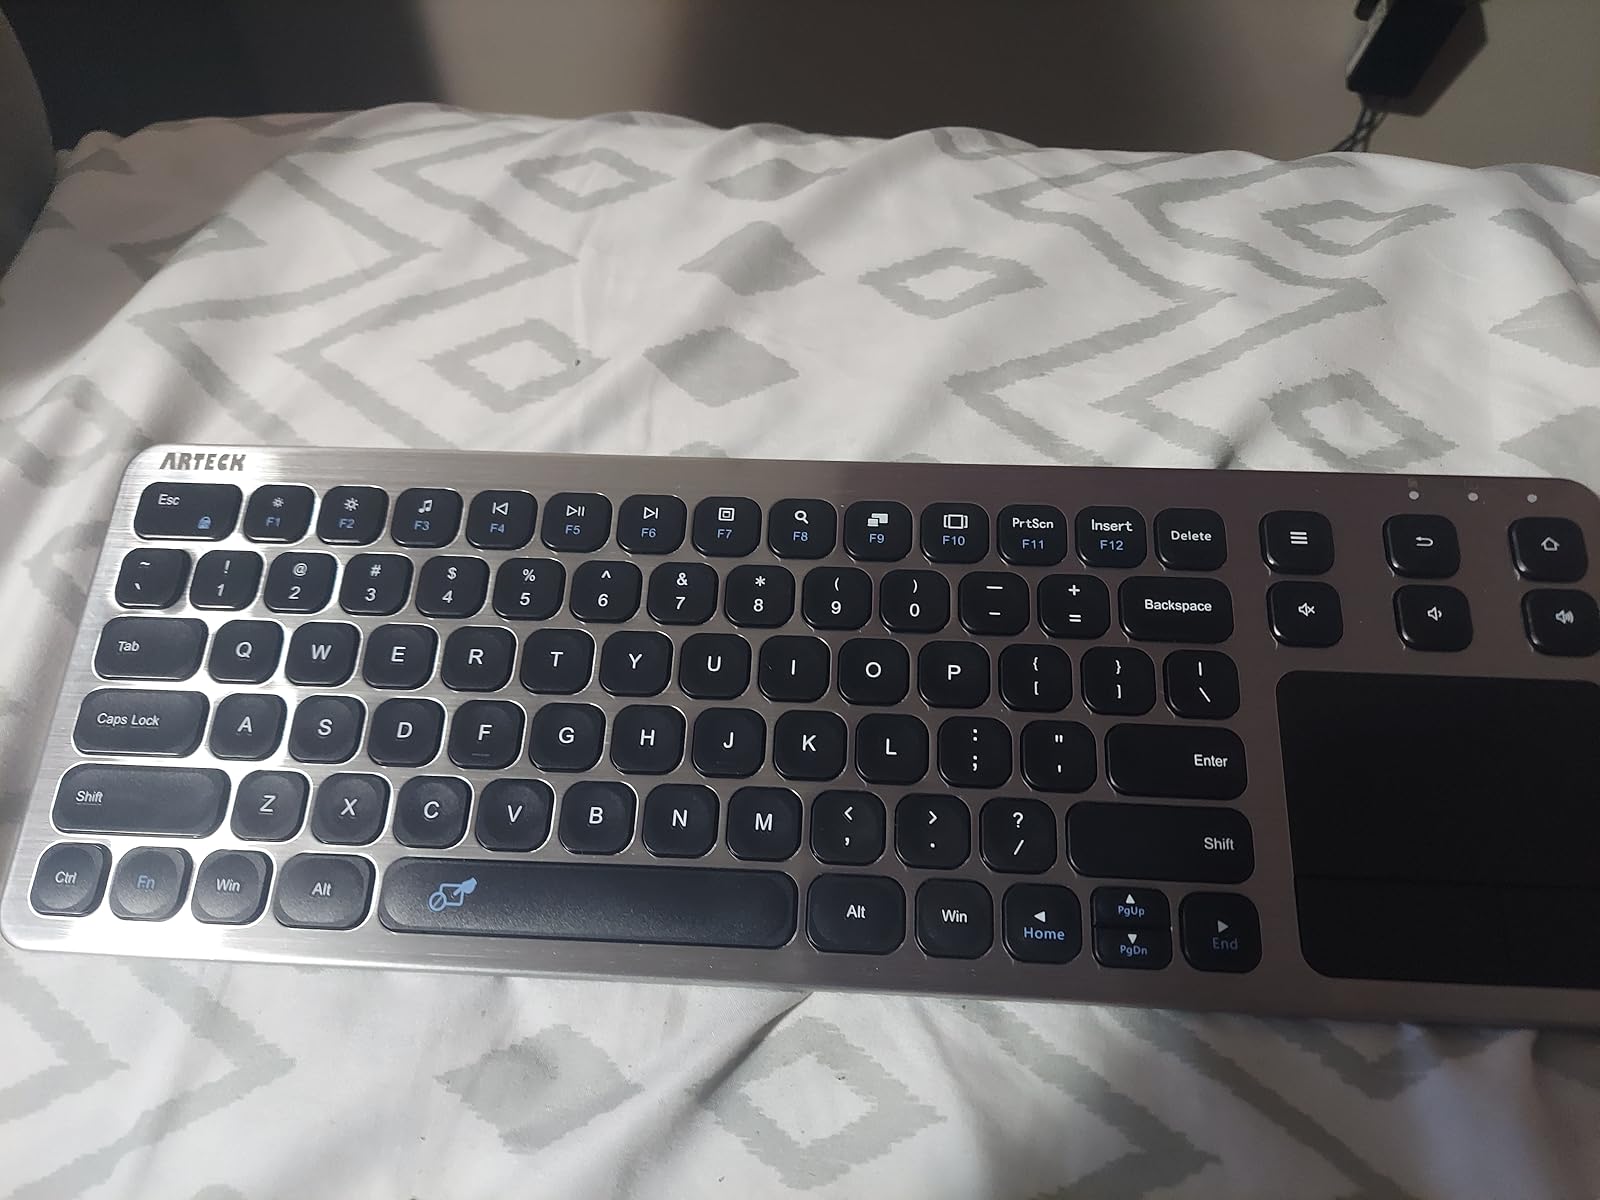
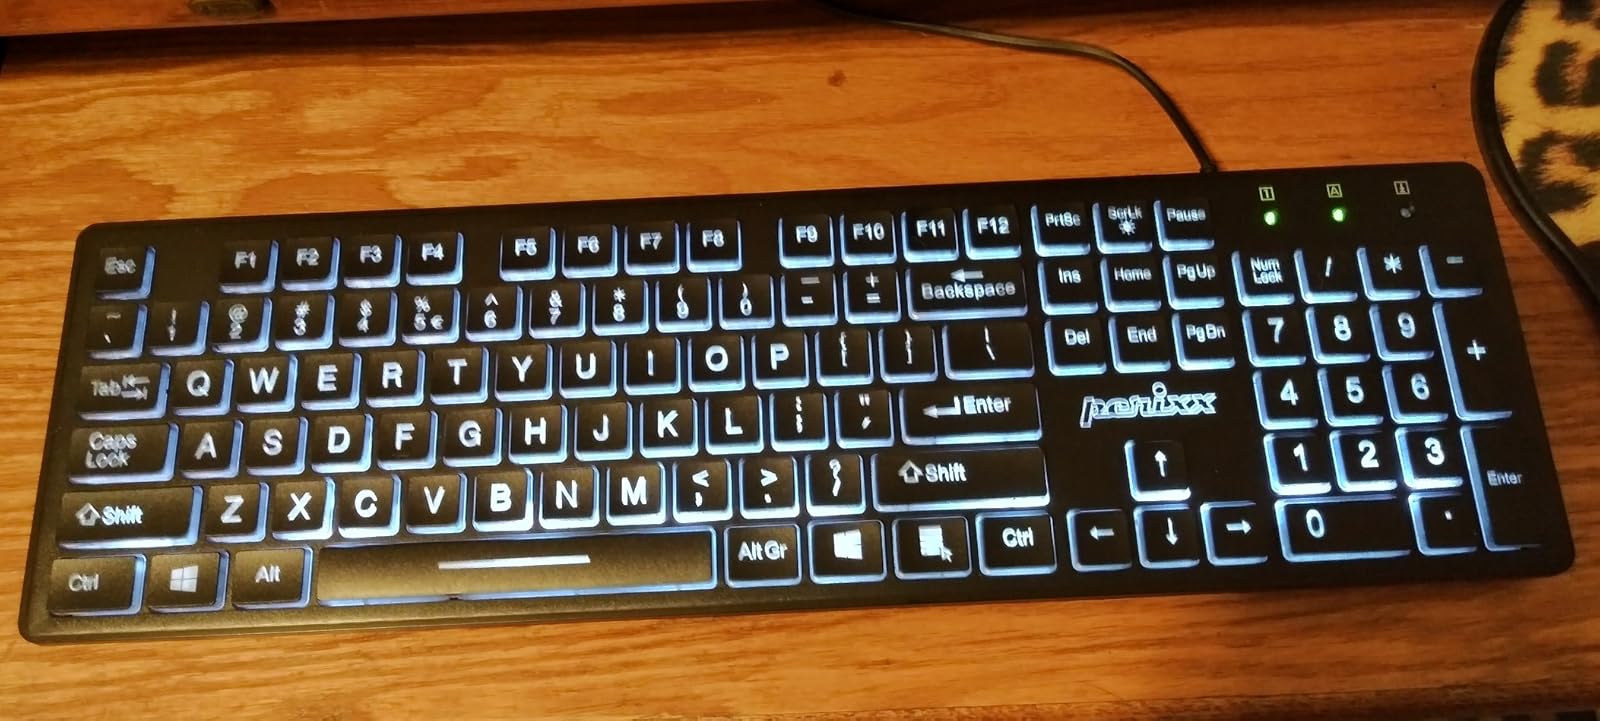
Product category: keyboard
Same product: no